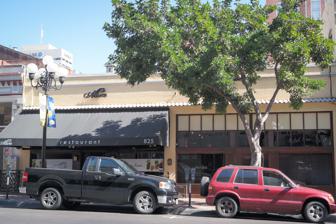
Building: Exchange Club (San Diego)
Country: United States of America
Year built: 1905
Historic building in San Diego, California, U.S. Exchange Club The building's exterior in 2014 General information Address 815 4th Avenue Town or city San Diego , California Country United States Coordinates 32°42′50″N 117°09′39″W / 32.713949°N 117.160924°W / 32.713949; -117.160924 The Exchange Club is an historic structure located at 815 4th Avenue in the Gaslamp Quarter, San Diego , in the U.S. state of California. It was built in 1905. Plaque for the building, 2016 See also List of Gaslamp Quarter historic buildings References